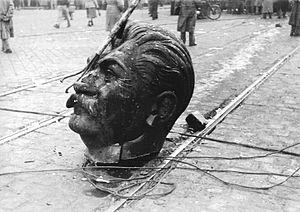
1956 est une année bissextile commençant un dimanche.